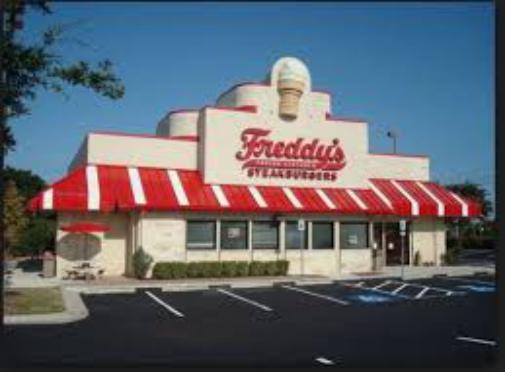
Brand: Freddy's Frozen Custard & Steakburgers
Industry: Food